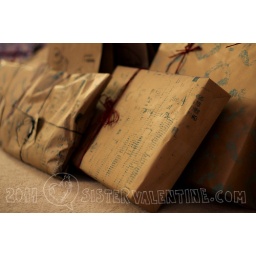
pretty xmas presents wrapped in one of a kind silkscreened brown paper by yours internally :)